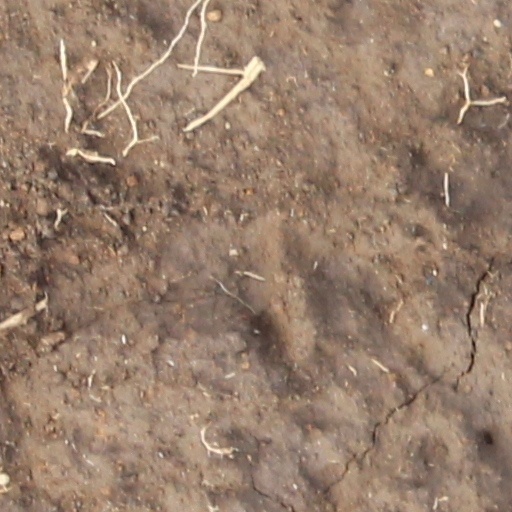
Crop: wheat